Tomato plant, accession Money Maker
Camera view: bottom (45 deg); turntable rotation: 180 degrees
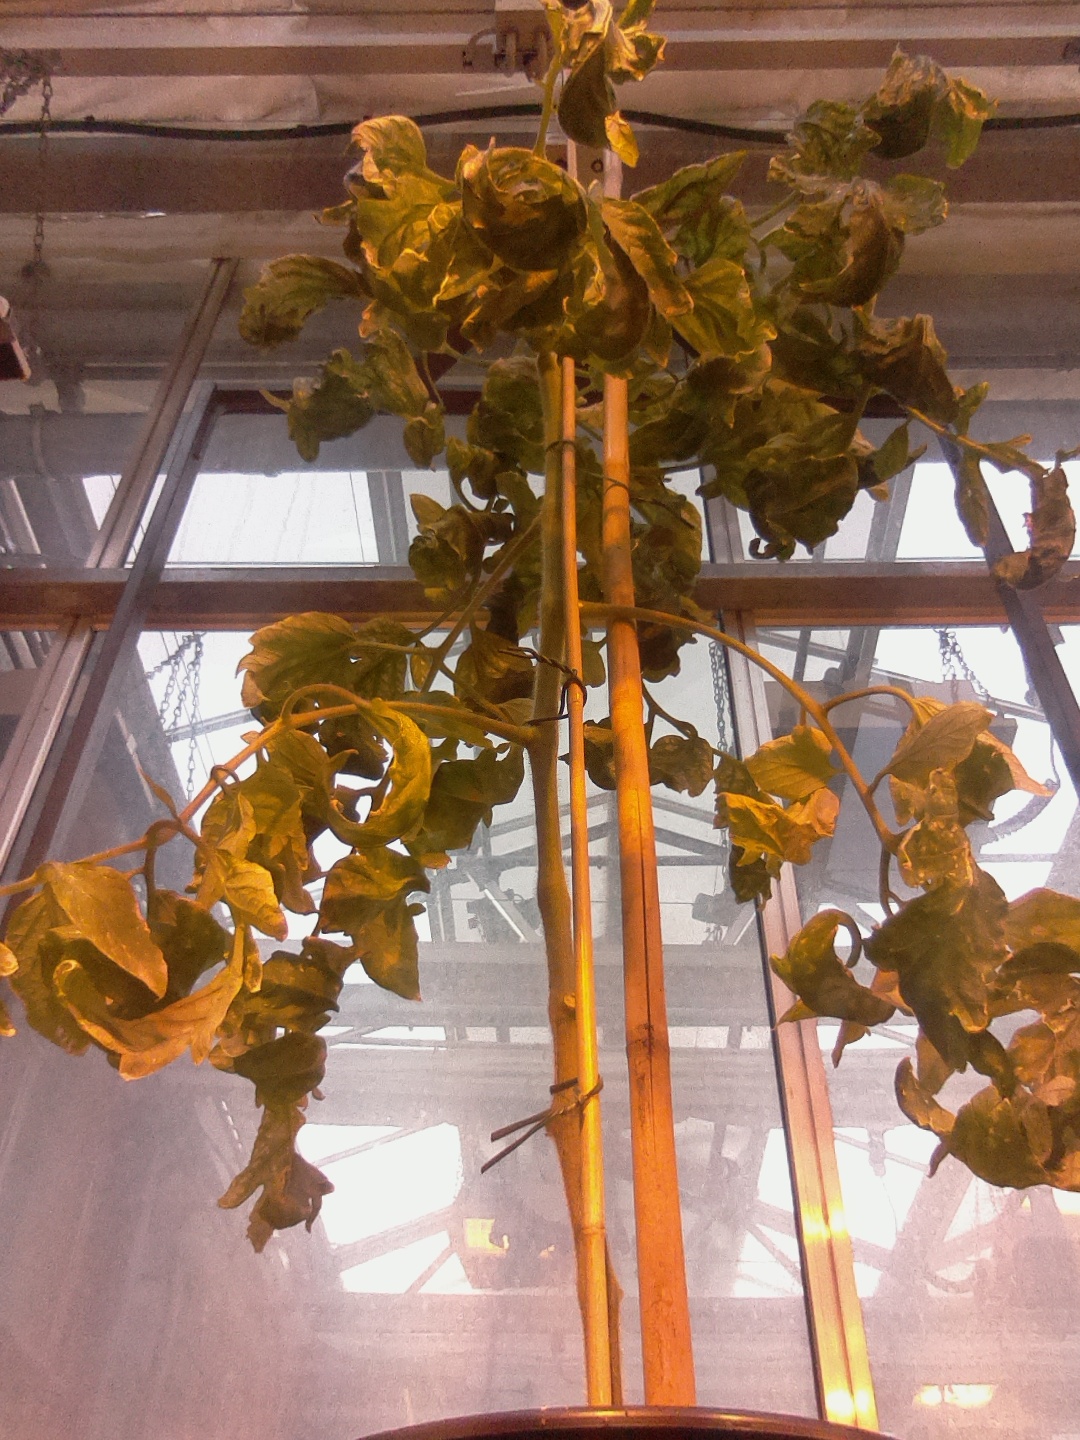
BBCH growth stage 29: 90%-100% Side shoots formed